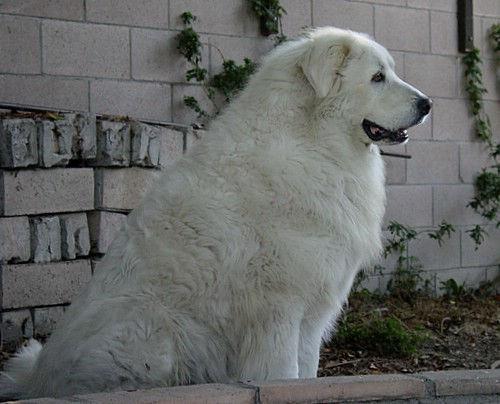
great pyrenees